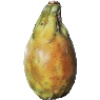
Label: cactus_fruit